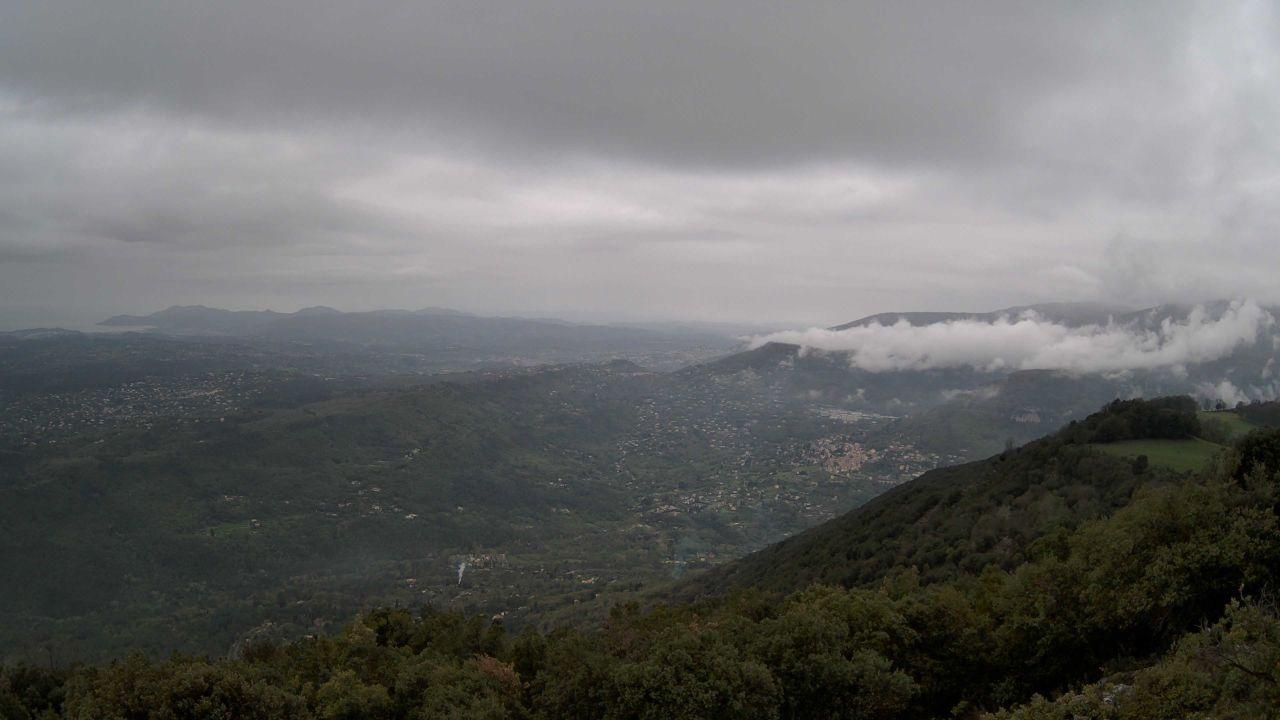
Fire: no
Smoke: yes